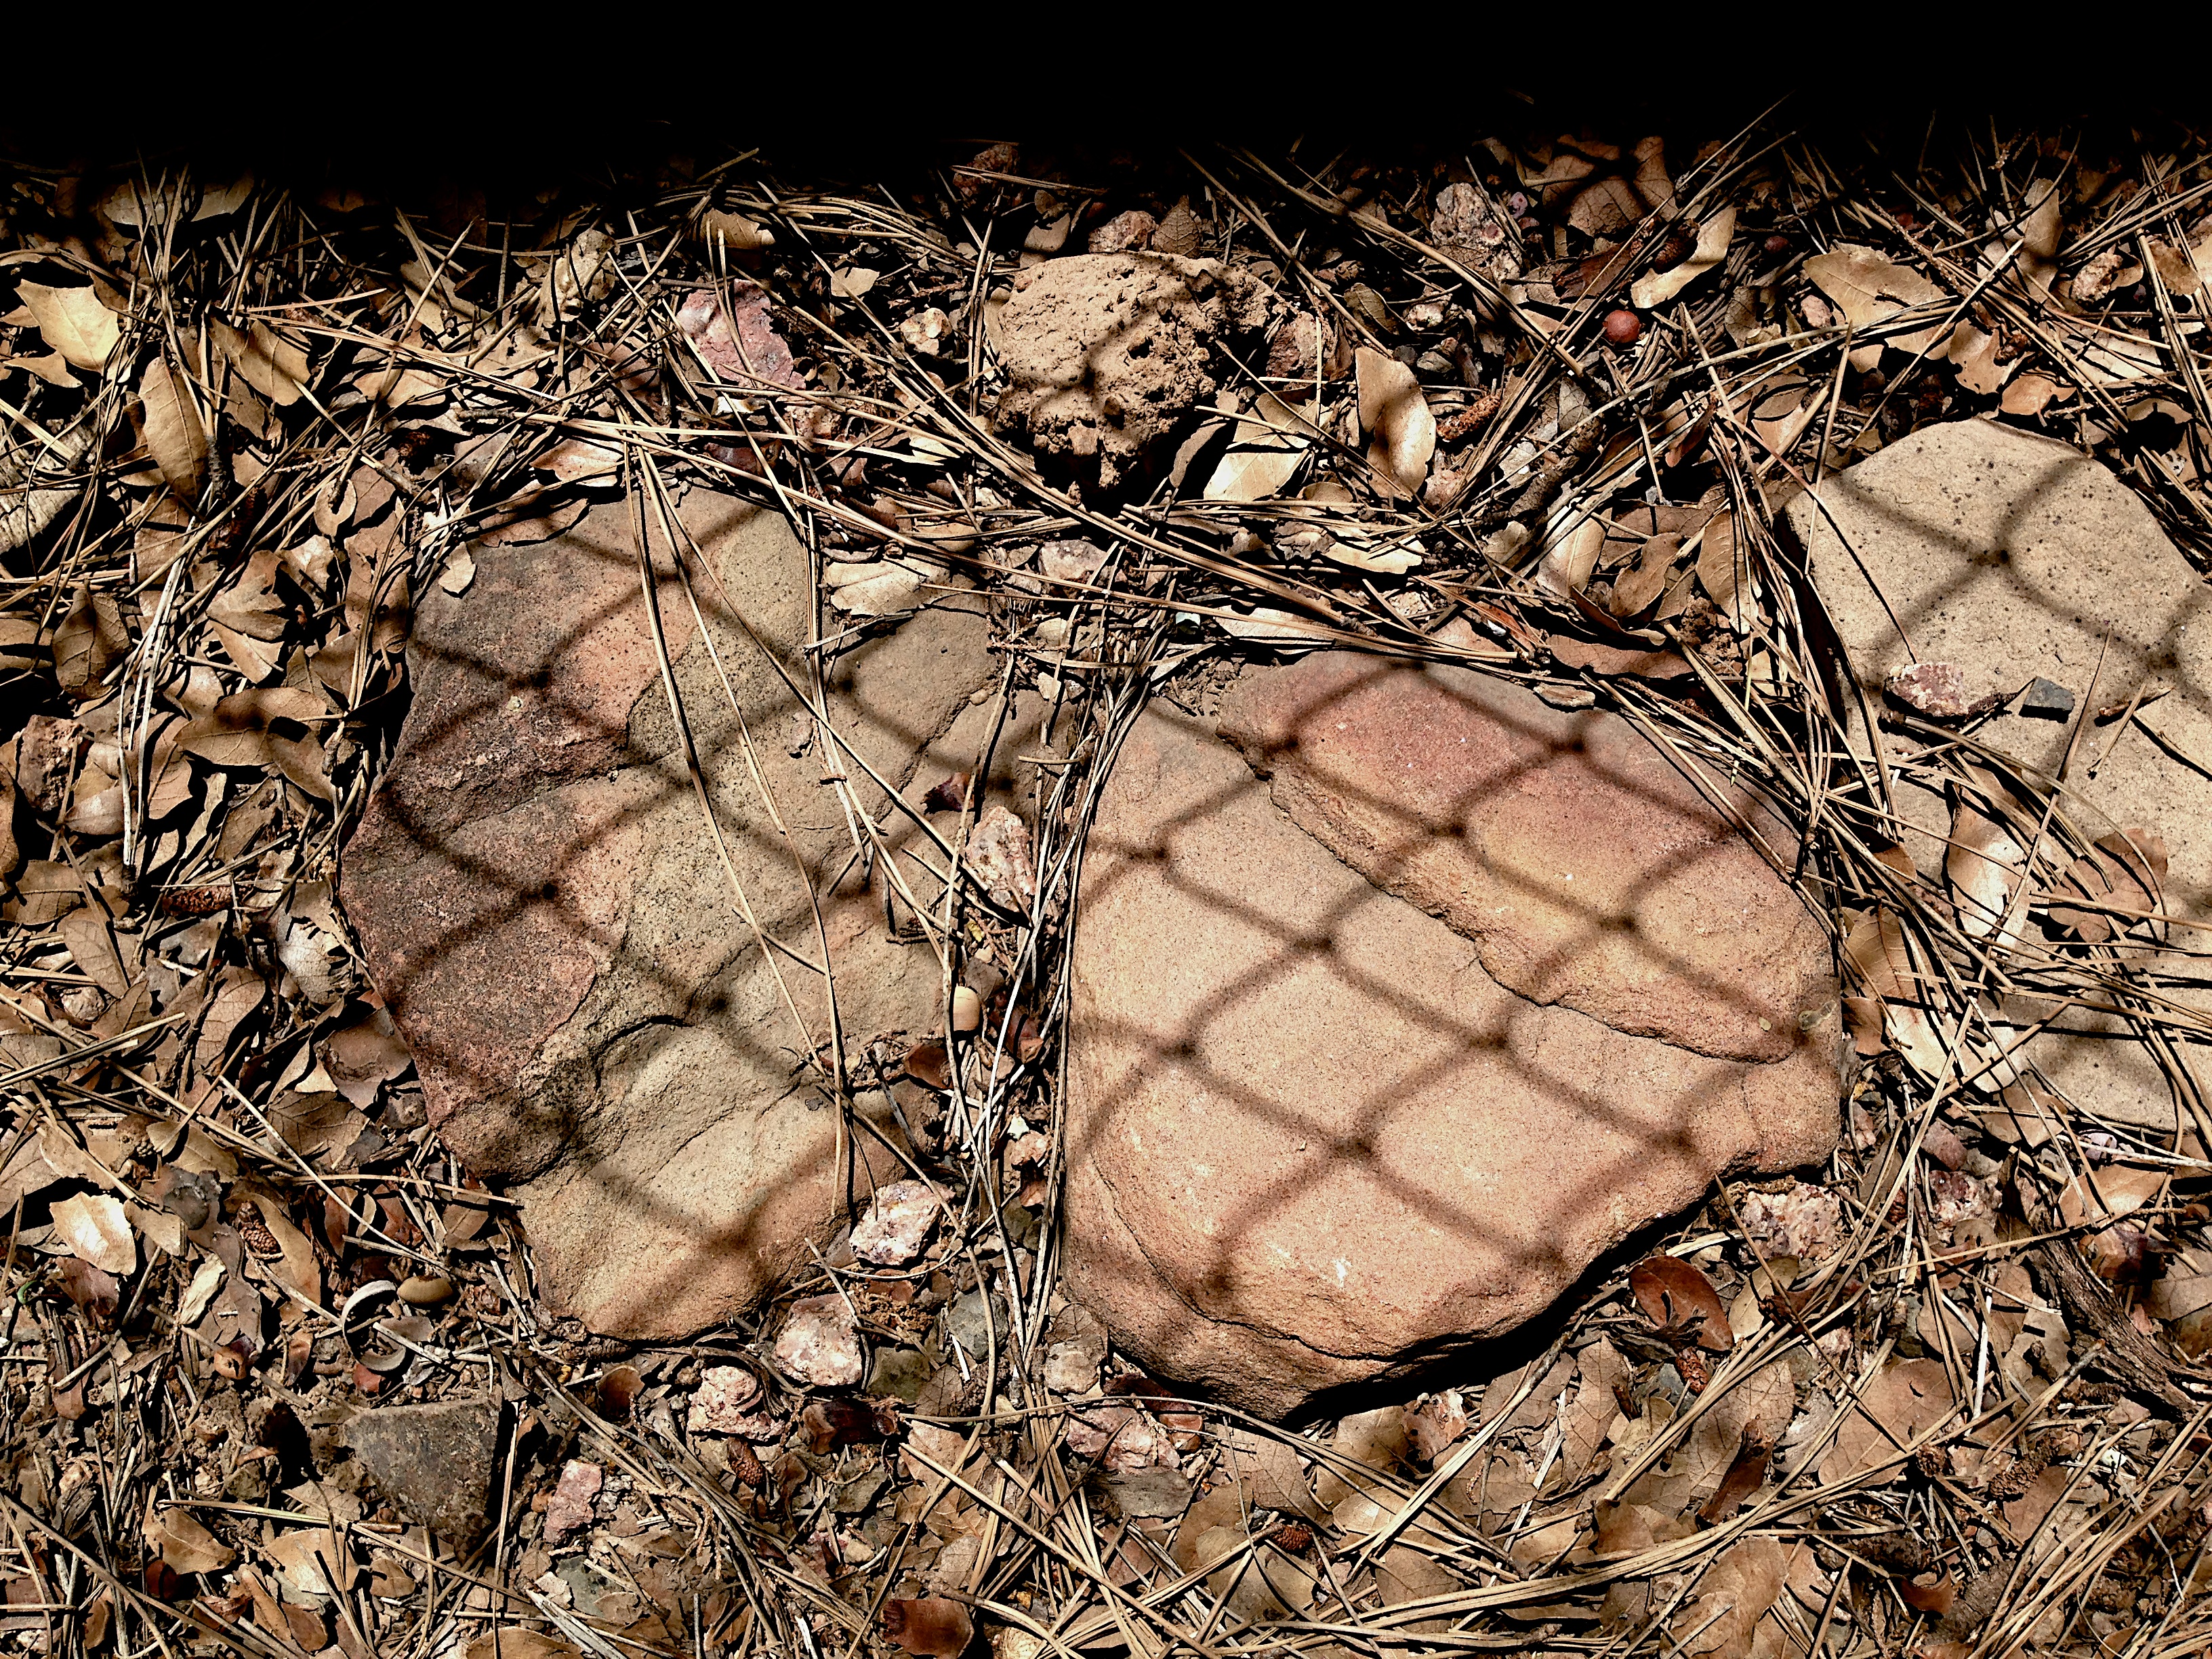
nature, branch, wood, leaf, trunk, wildlife, soil, reptile, fauna, geology